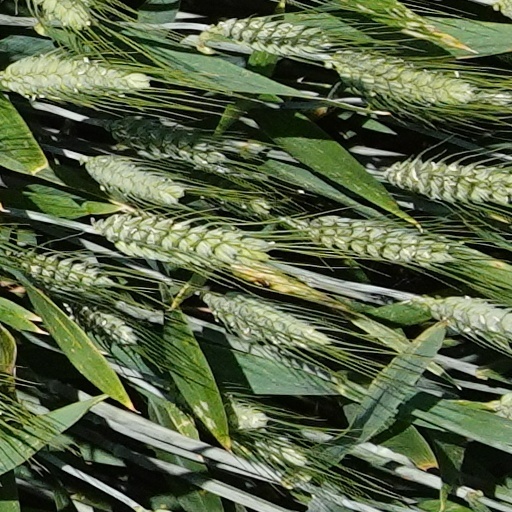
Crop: wheat